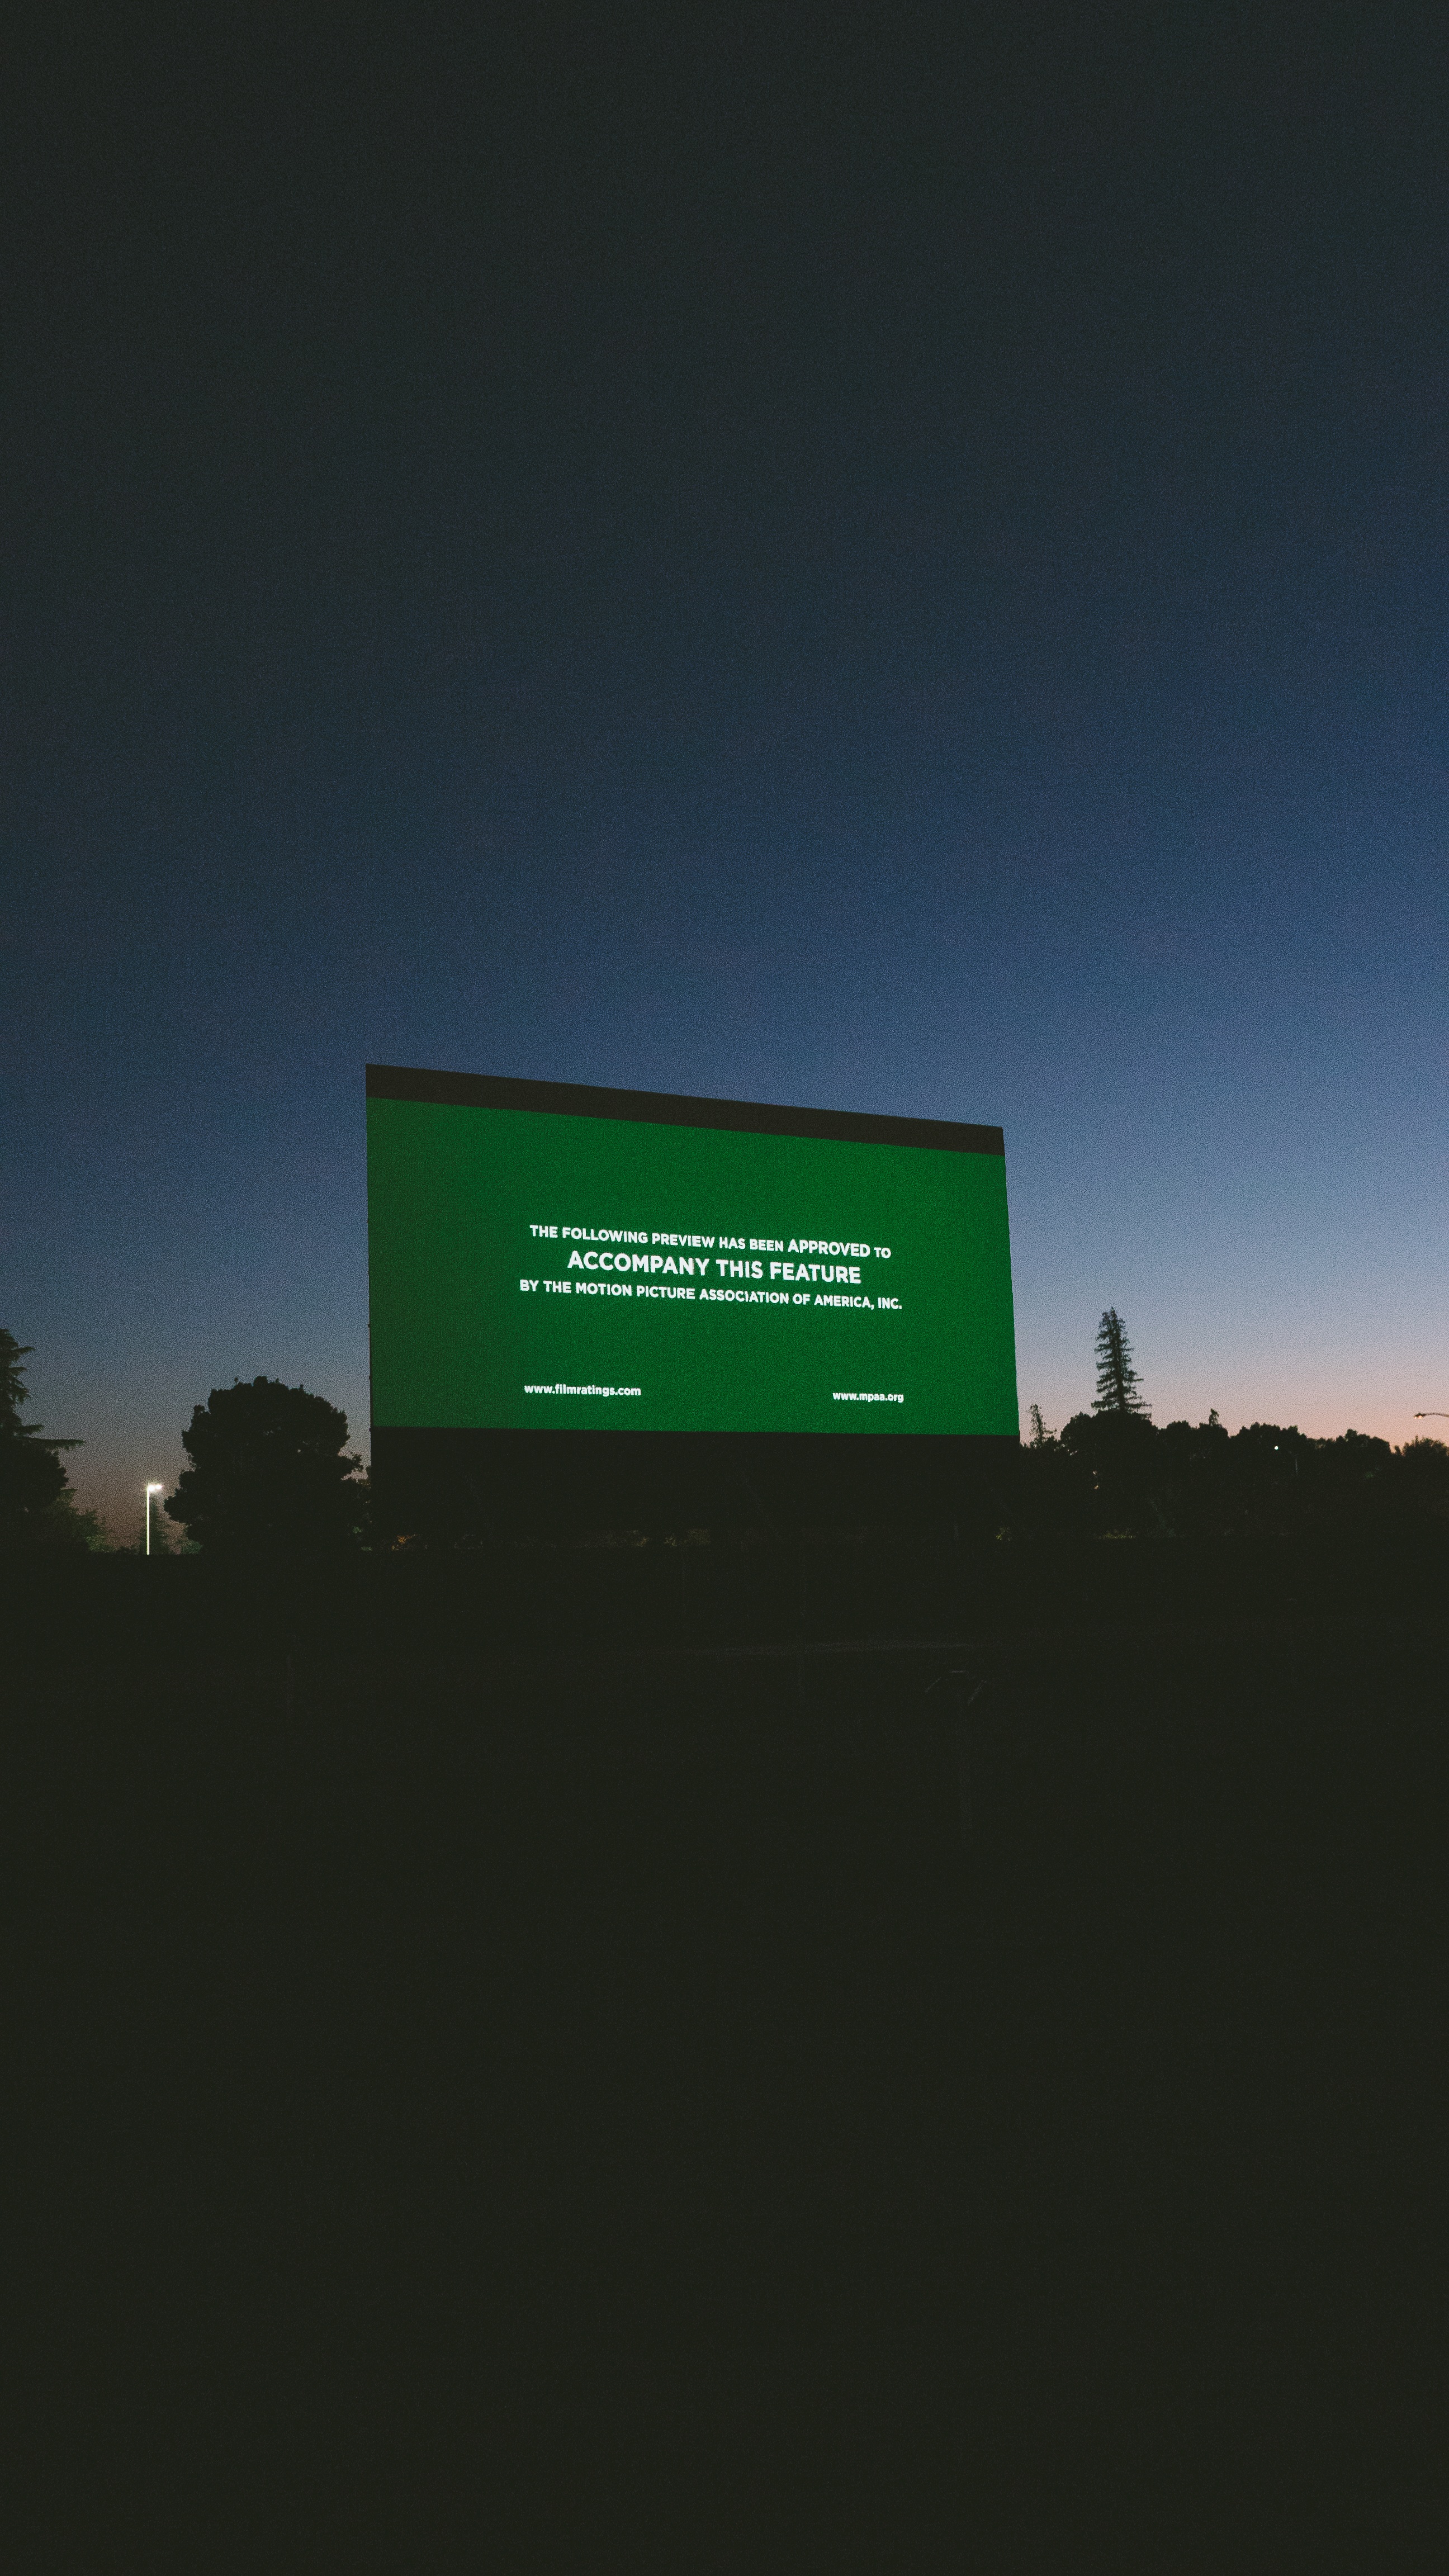
horizon, sky, night, morning, highway, advertising, dusk, shape, atmosphere of earth